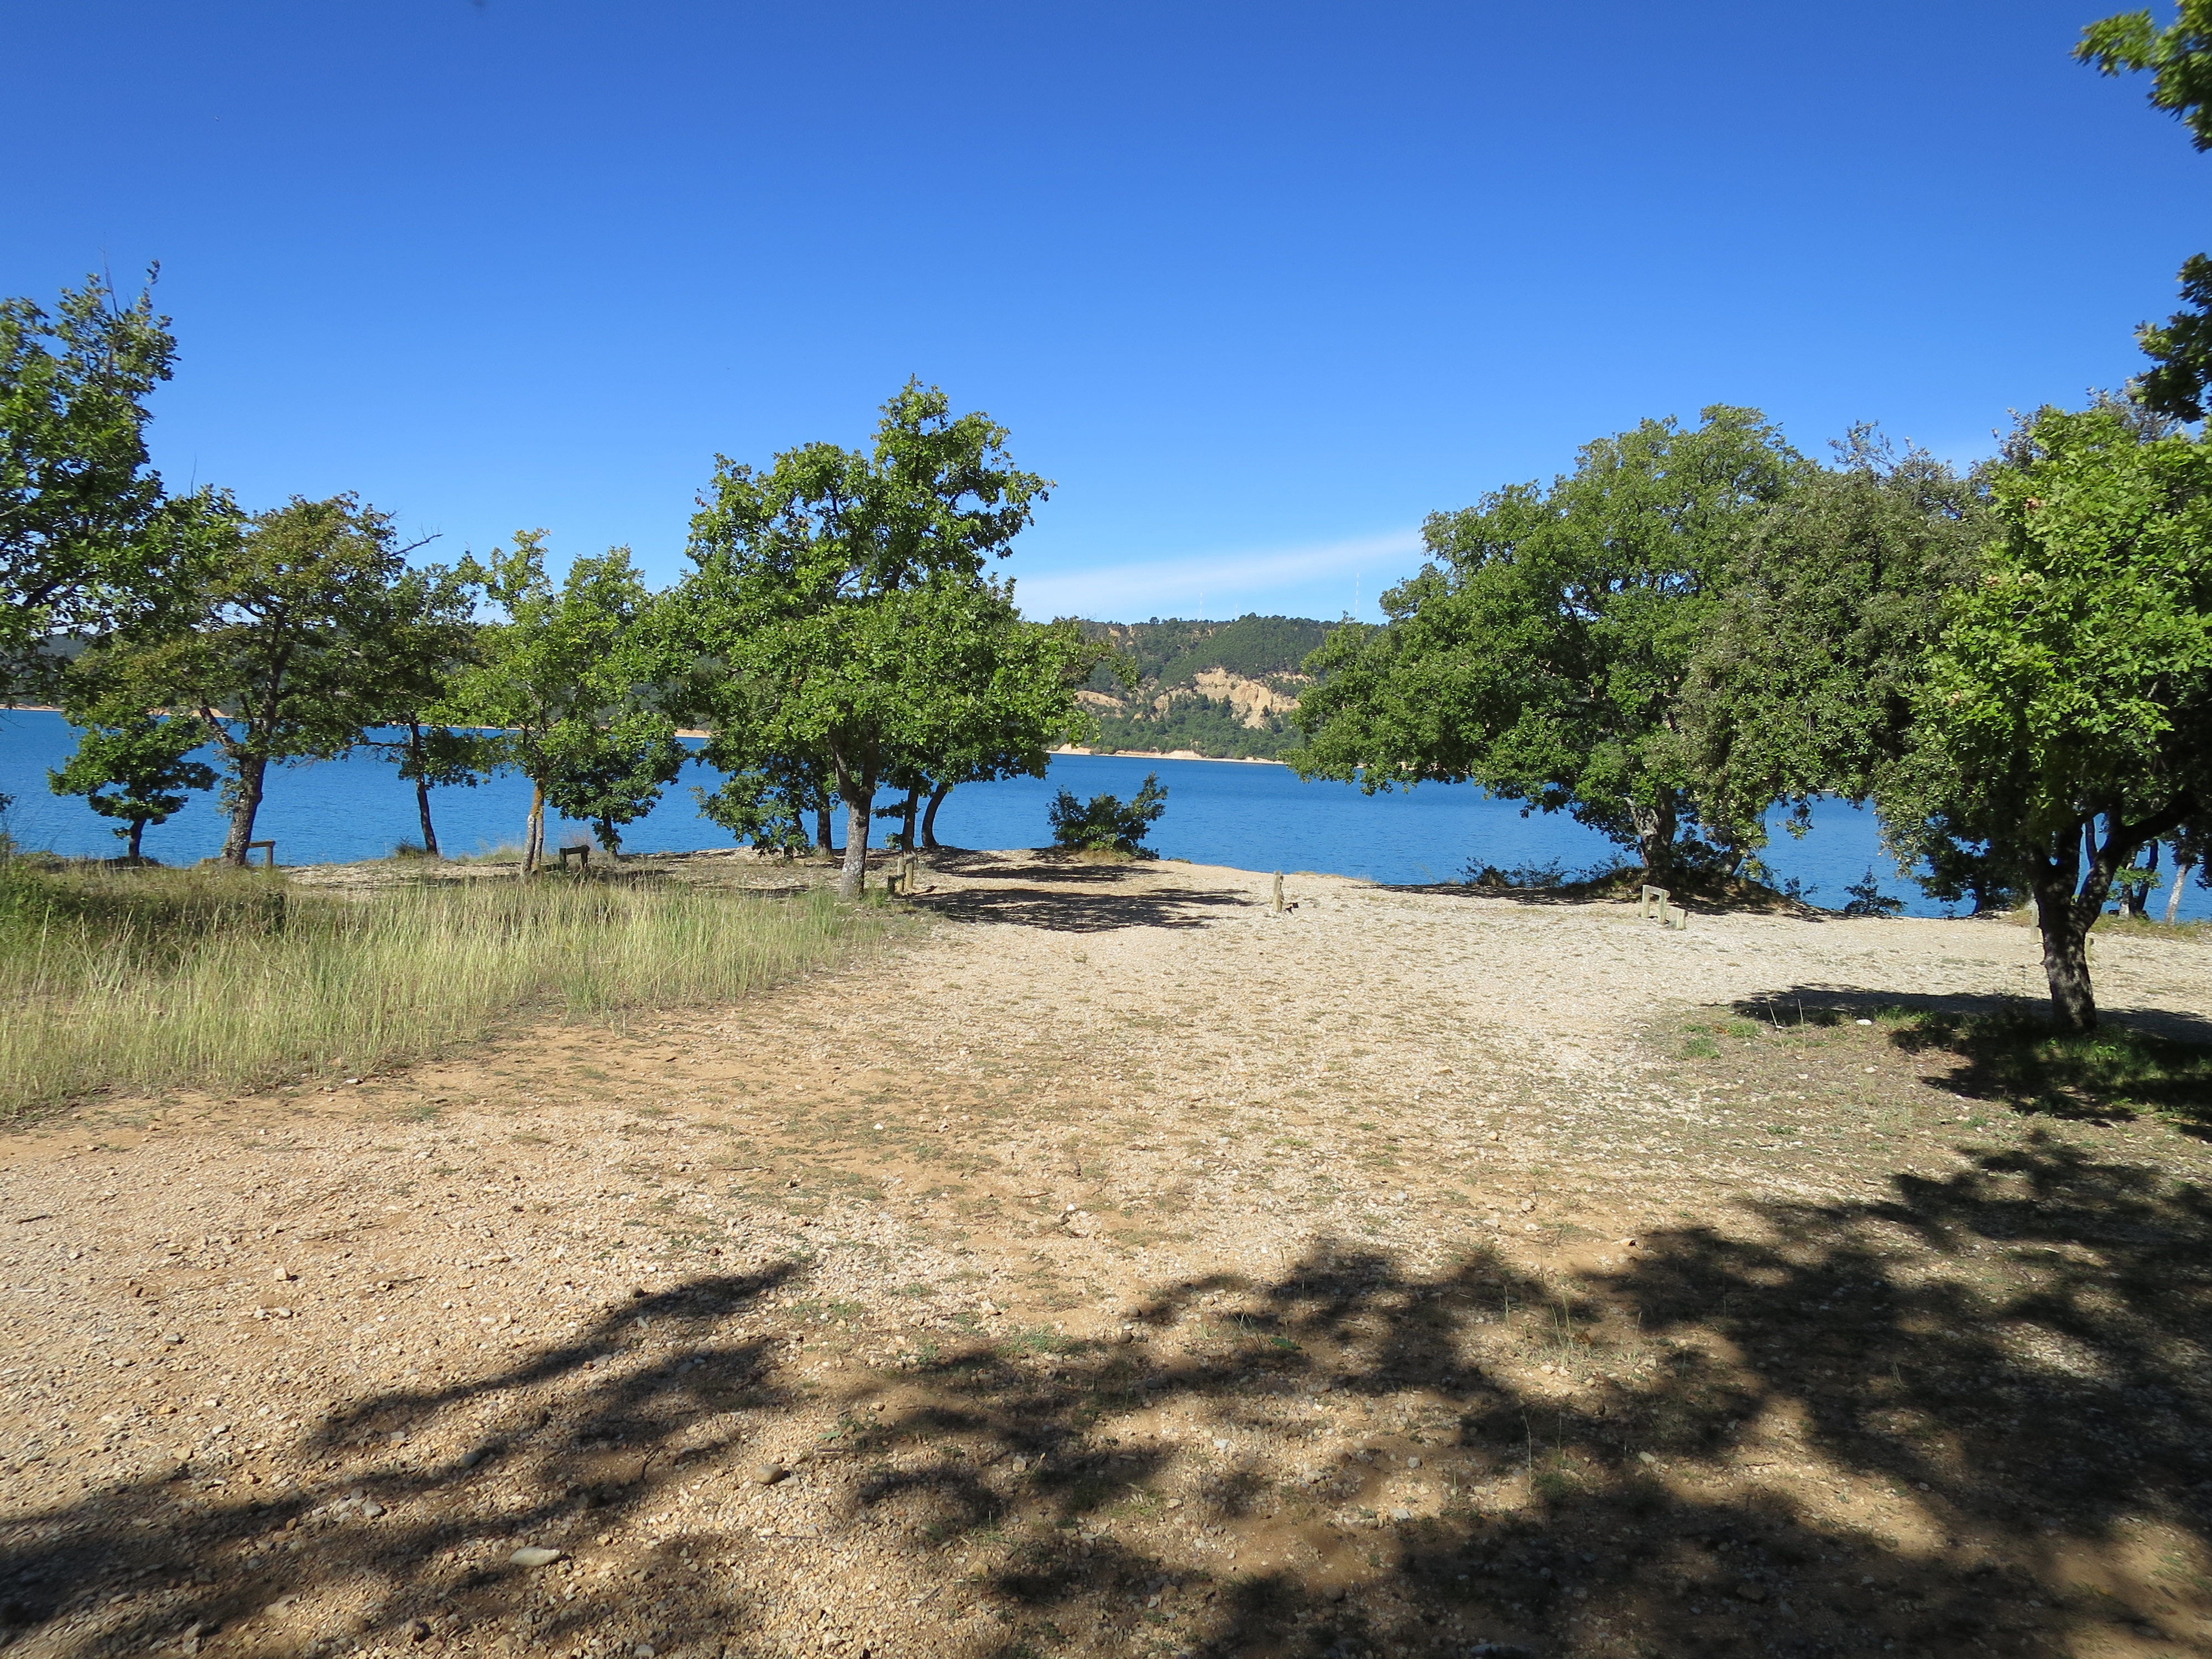
beach, sea, tree, shore, lake, summer, france, bay, body of water, south, ecosystem, lake holy cross